Letopolis

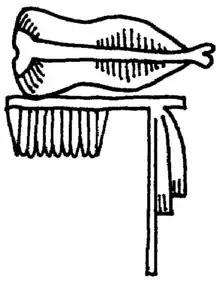
Standard of the Letopolite nome

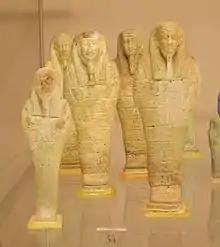
Five faience ushabti of Ankh-hapi, a priest in Letopolis during the Ptolemaic dynasty. Bologna, Museo Civico Archeologico

Letopolis (Greek: Λητοῦς Πόλις) was an ancient Egyptian city, the capital of the second nome of Lower Egypt. Its Egyptian name was Khem 𓋊𓐍𓐝𓂜𓊖𓉐 (ḫm), and the modern site of its remains is known as Ausim (from ). The city was a center of worship of the deity Khenty-irty or Khenti-kheti, a form of the god Horus. The site and its deity are mentioned in texts from as far back as the Old Kingdom (c. 2686–2181 BC), and a temple to the god probably stood there very early in Egyptian history. The only known monuments at the site, however, date to the reigns of pharaohs from the Late Period (664–332 BC): Necho II, Psamtik II, Hakor, and Nectanebo I.